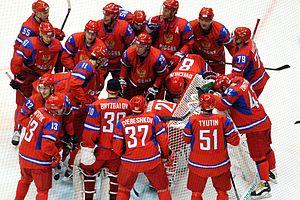
Konstantin Nikolaïevitch Korneïev - en russe : Константин Николаевич Корнеев, et en anglais : Konstantin Korneyev - est un joueur professionnel russe de hockey sur glace. Il évolue au poste de défenseur dans son pays d'origine. Il compte plus de 100 sélections en équipe de Russie. Il est quadruple médaillé, dont deux d'or, aux championnats du monde seniors.
L'équipe de Russie de hockey sur glace regroupe la sélection des meilleurs joueurs russes de hockey sur glace lors des compétitions internationales. Elle est sous la tutelle de la Fédération de Russie de hockey sur glace et occupe la 3ᵉ position du classement IIHF en 2018.